Princes Bridge

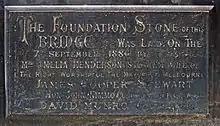
The foundation stone of Princes Bridge

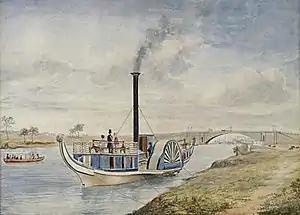
The 1850 bridge appears in this sketch of a paddlesteamer gondola on its way to Cremorne Gardens in 1855.

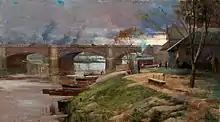
The newly constructed Princes Bridge, painted in 1888 by Arthur Streeton of the Heidelberg School art movement

When the first European settlers settled in Melbourne in 1835, there was no permanent crossing point of the Yarra River. Over time various punt and ferry operators set up business to ferry people and other traffic across the river. The colonial government in Sydney was unreliable in providing funds for the construction of a bridge, resulting in most of Melbourne's early infrastructure being provided by private enterprise. On 22 April 1840, a private company was formed to construct a bridge across the Yarra. Traders in Elizabeth Street vied with those in Swanston Street to have the through traffic that would be generated by a bridge. On the south bank of the river, St Kilda Road was still a dirt track.